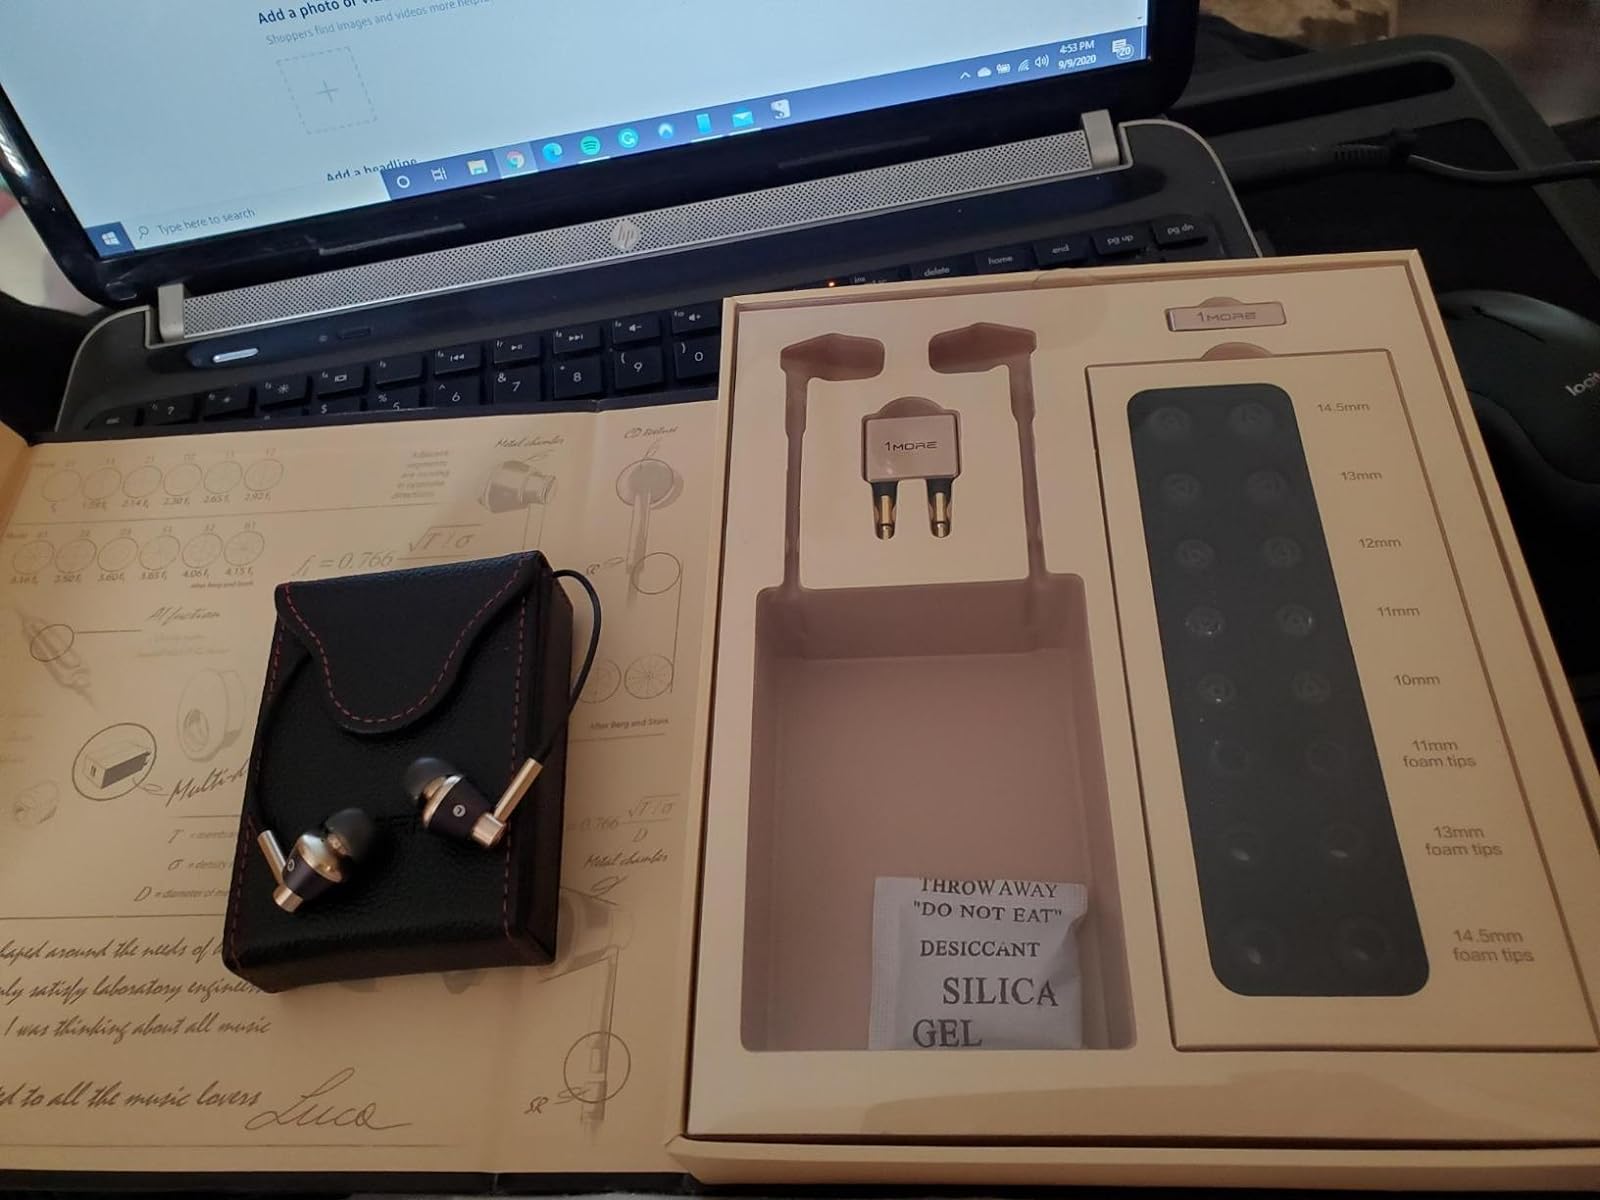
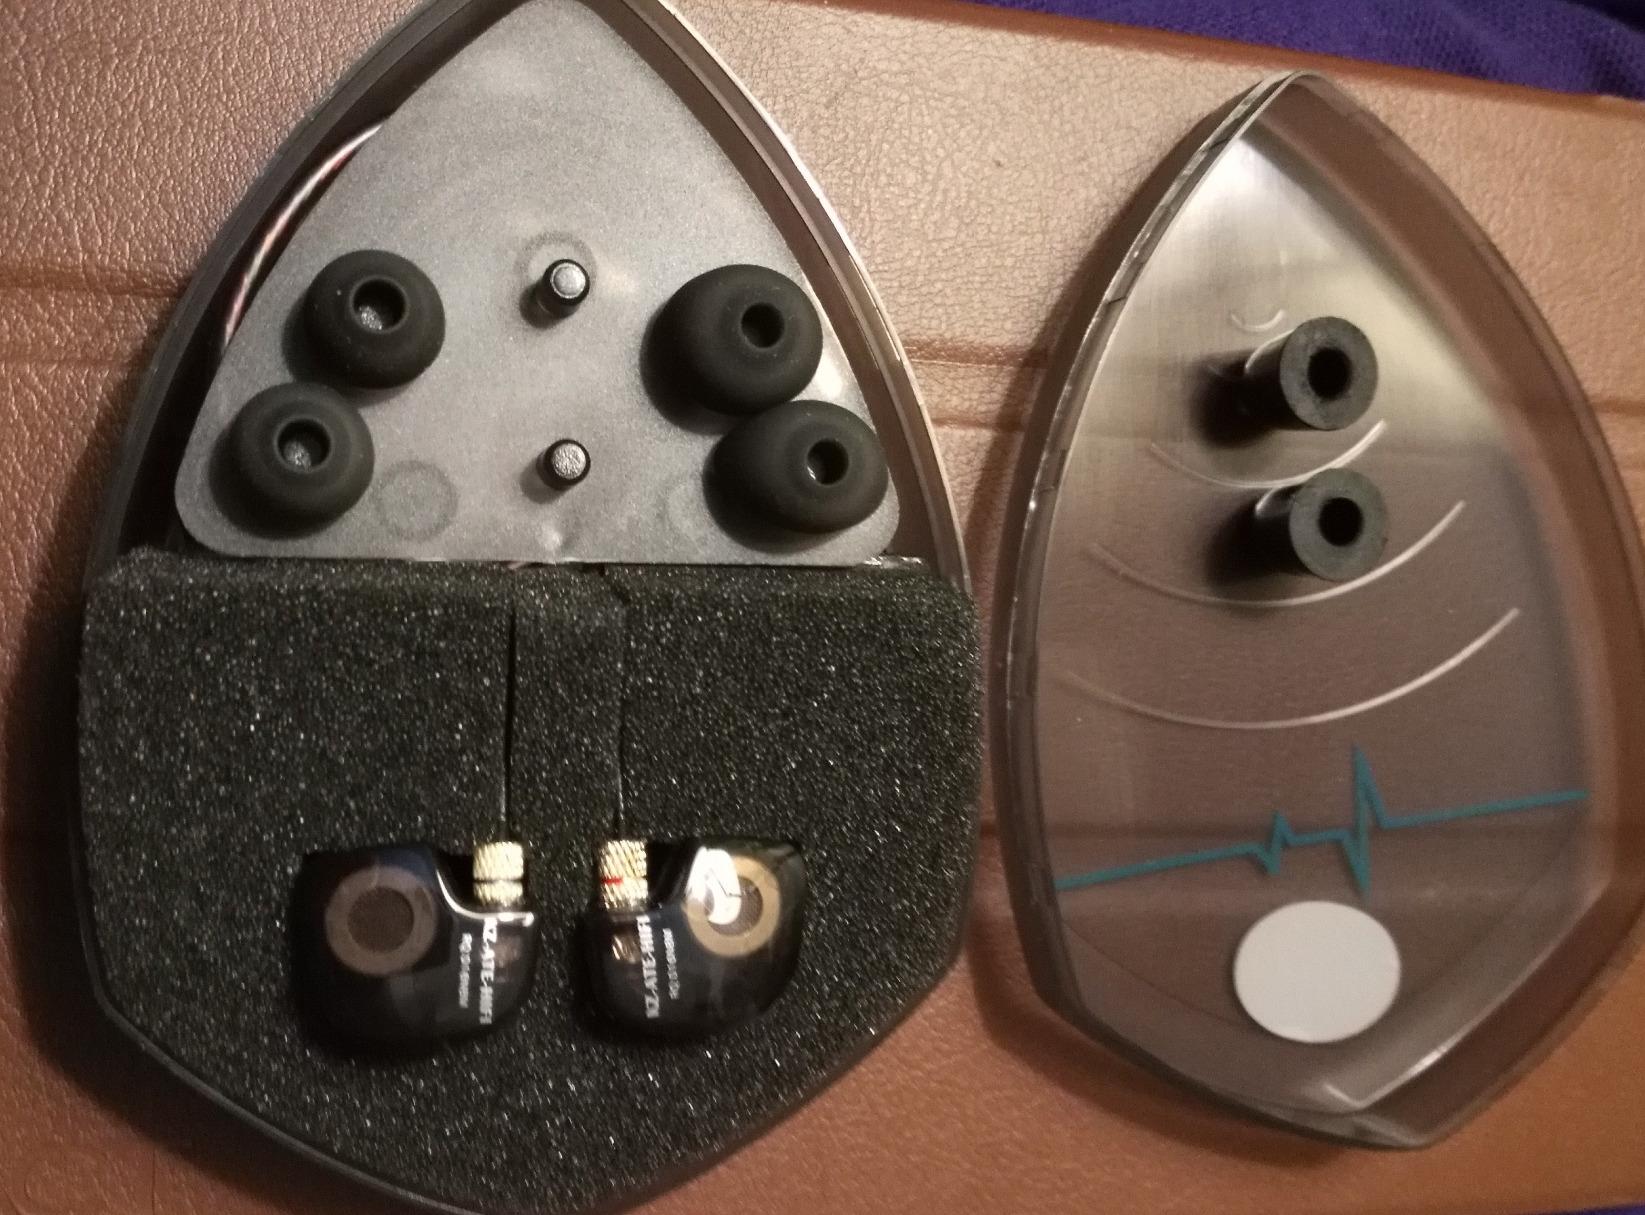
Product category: headphones
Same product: no